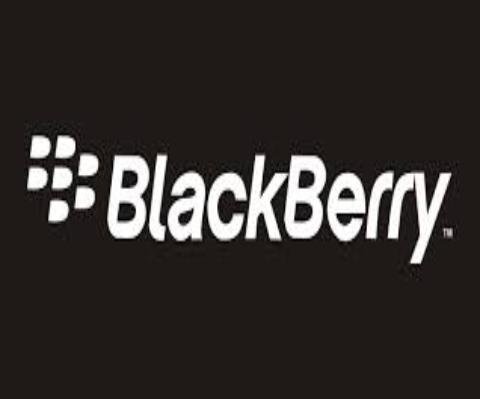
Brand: BlackBerry
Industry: Electronic